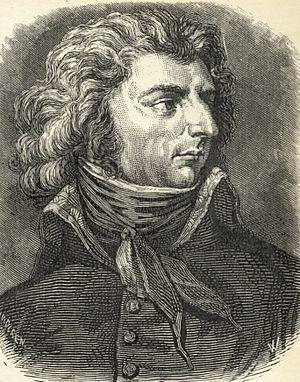
Jean-Baptiste Bernadotte, né le 26 janvier 1763 à Pau et mort le 8 mars 1844 à Stockholm, est un militaire français devenu roi de Suède et de Norvège sous les noms de Charles XIV Jean et de Charles III Jean de 1818 jusqu'à sa mort, après avoir été nommé régent en 1810 sous le règne de Charles XIII. Il s'engagea dans l'armée française en 1780 et connut un avancement rapide sous la Révolution française, atteignant le grade de général en 1794 après avoir longtemps végété dans des fonctions subalternes. Il se distingua à plusieurs reprises sur les champs de bataille et occupa également, pendant une courte période, le poste de ministre de la Guerre. Ses relations avec Napoléon Bonaparte furent houleuses mais les deux hommes se réconcilièrent en 1804 et Bernadotte fut élevé à la dignité de maréchal d'Empire, la plus haute distinction militaire du pays. Il participa aux campagnes napoléoniennes à la tête d'un corps d'armée, mais son inaction le jour de la bataille d'Auerstaedt en 1806 et le mauvais comportement de ses troupes à celle de Wagram en 1809 lui attirèrent les critiques de l'Empereur.